Rame Head (Victoria)

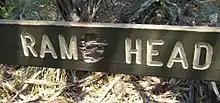
Vandalism to a track sign reflects ongoing controversy about the spelling of the name.

Ram Head or since 1970 Rame Head is a coastal headland in eastern Victoria, Australia. It is within the Croajingolong National Park.